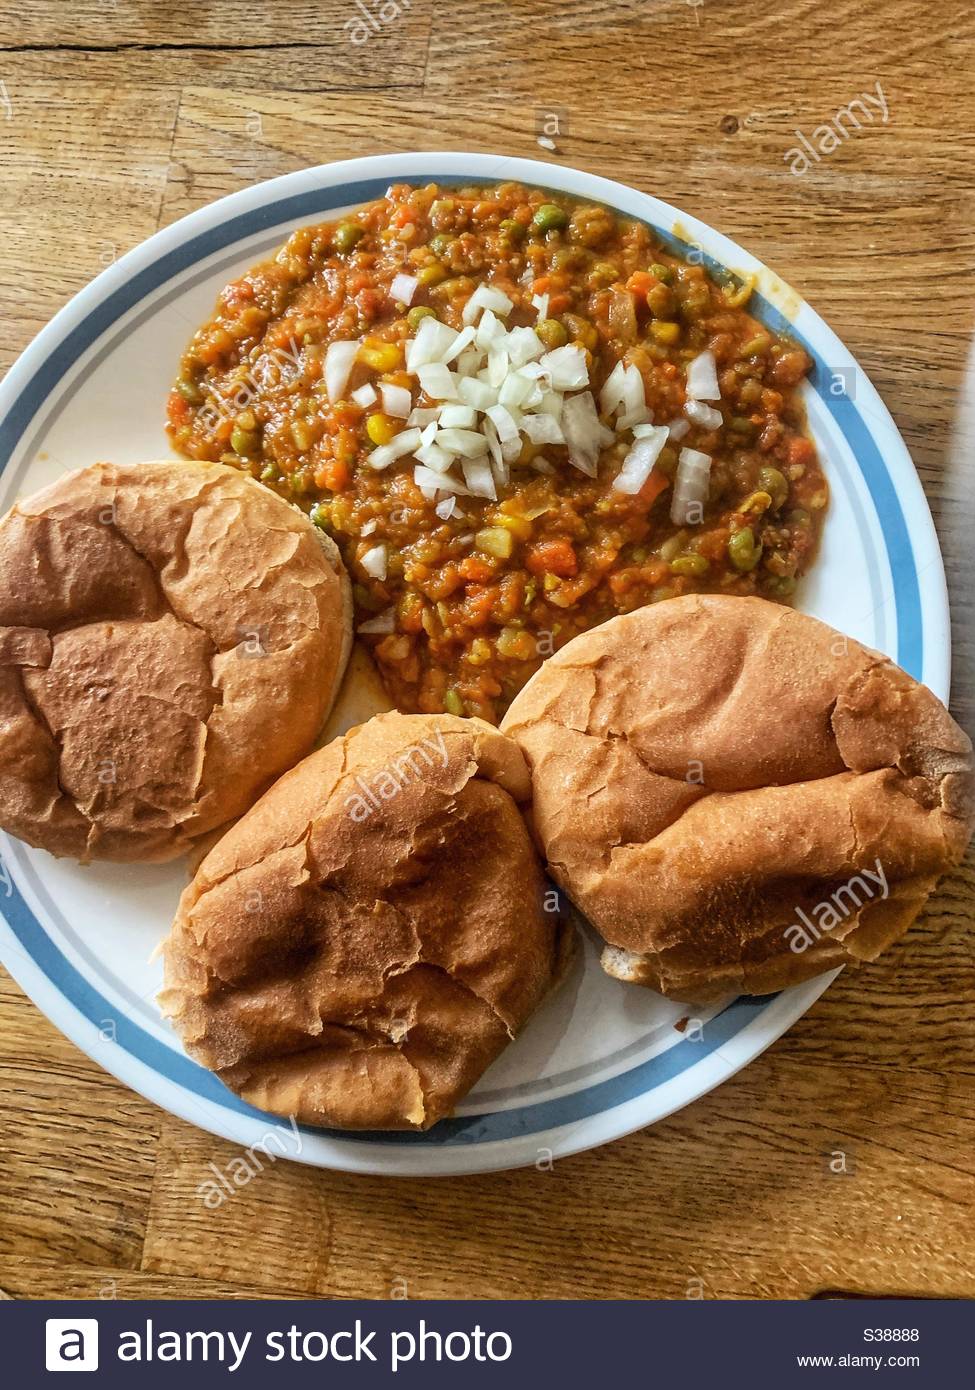
Dish: pav_bhaji